Dominique Papety

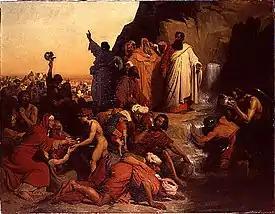
"Moses Striking Water from a Stone", 1836

He was born in Marseille. His father was a soap maker. After displaying some talent for drawing, Papety took lessons from Augustin Aubert. In 1835, he enrolled at the École des Beaux-arts in Paris, where he studied with Léon Cogniet. The following year, he and shared first place for the Prix de Rome. Papety's entry depicted Moses striking water from a stone with his staff.